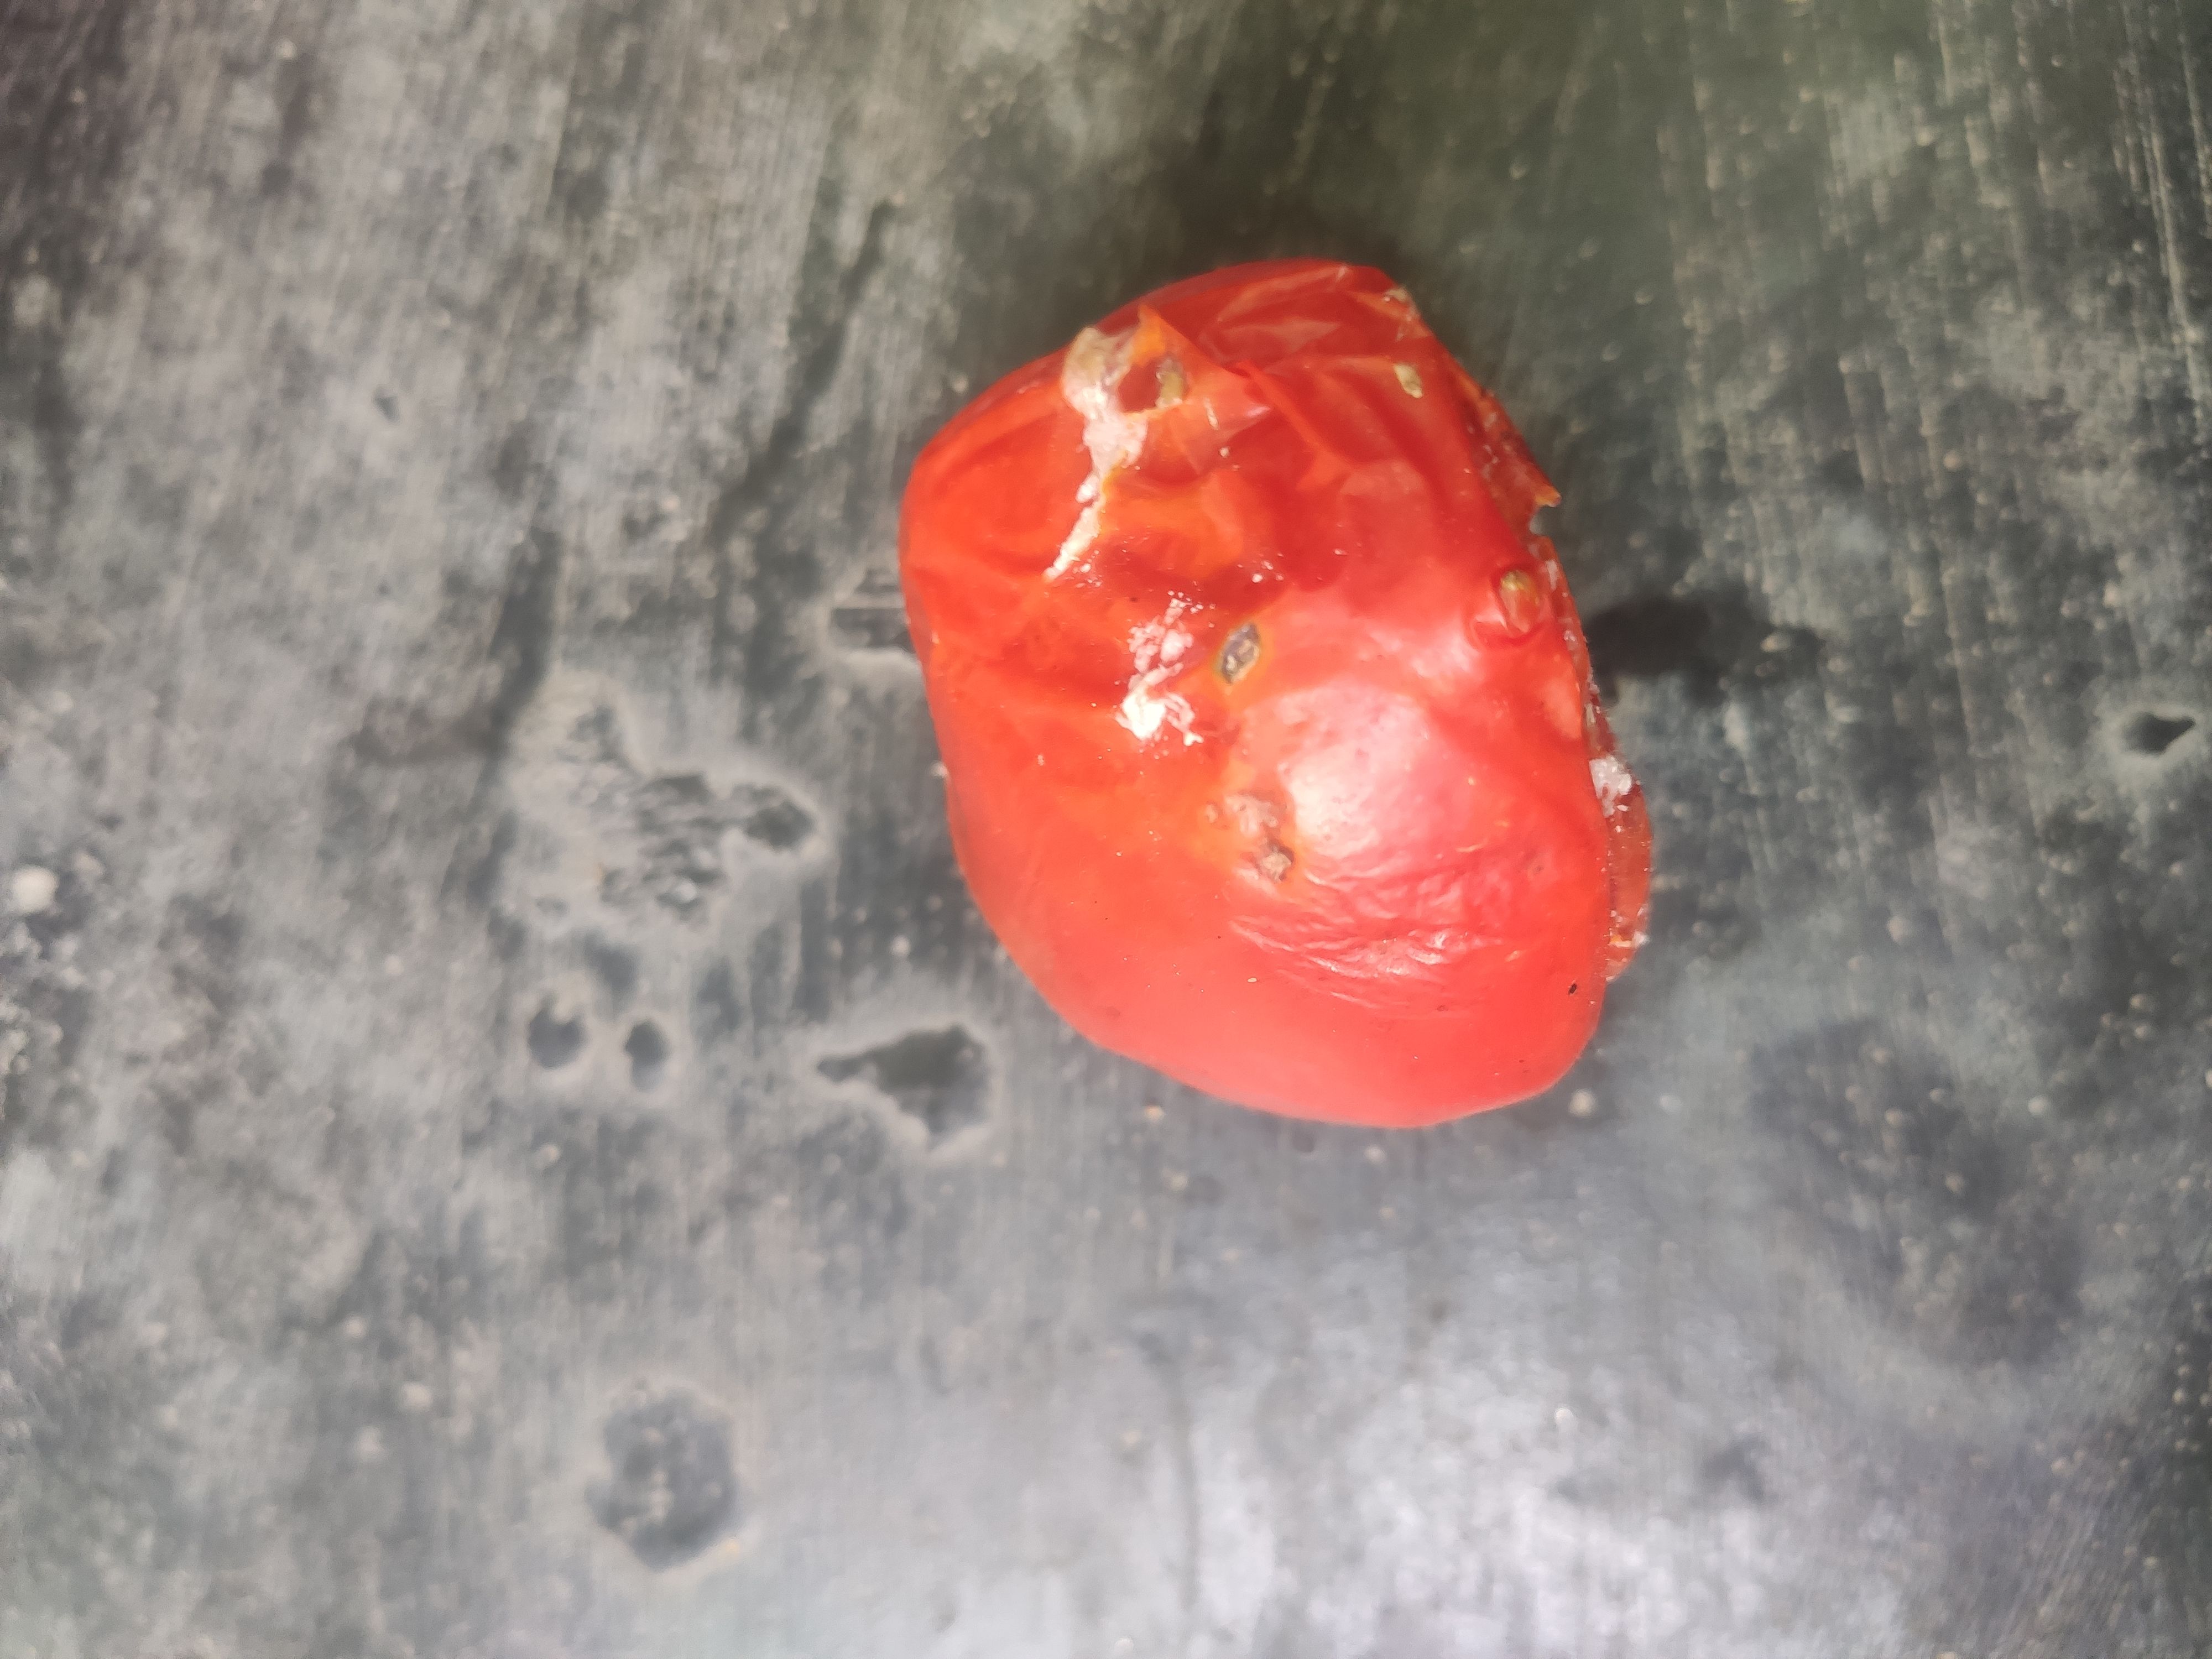
Fruit: tomatoes
Grade: 3rd-grade